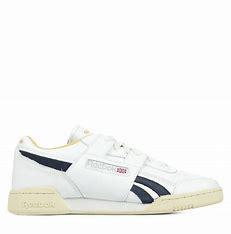
Brand: Reebok
Model: Workout Plus Mu